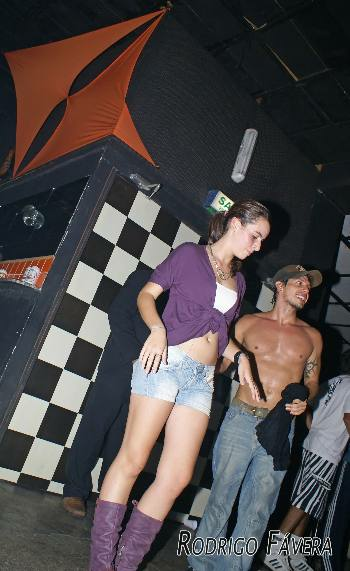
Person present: Yes